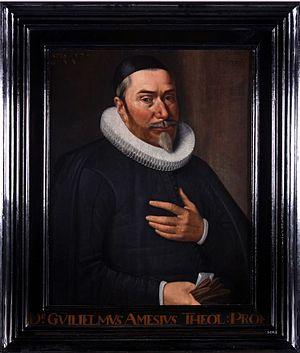
William Ames, né en 1576 à Ipswich et mort le 14 novembre 1633 à Rotterdam, fut un théologien, controversiste et prédicateur puritain anglais, exilé dans les Provinces-Unies. Il est notamment célèbre pour son implication en faveur d'un calvinisme strict dans la querelle qui opposait calvinistes et arminiens. Il s'intéressa entre autres à la notion de libre arbitre dans le cadre de la prédestination, ainsi qu'à l'éthique chrétienne.